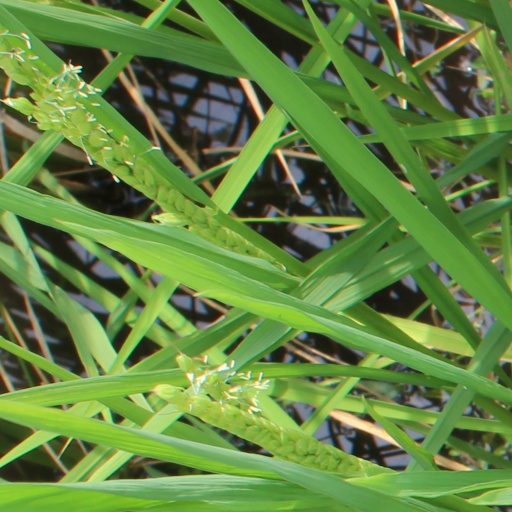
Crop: rice